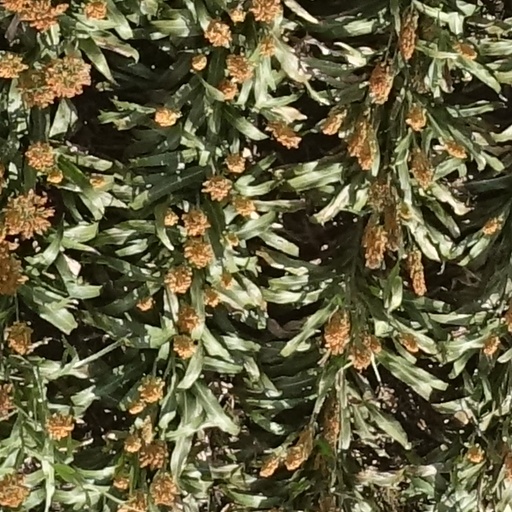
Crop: sorghum